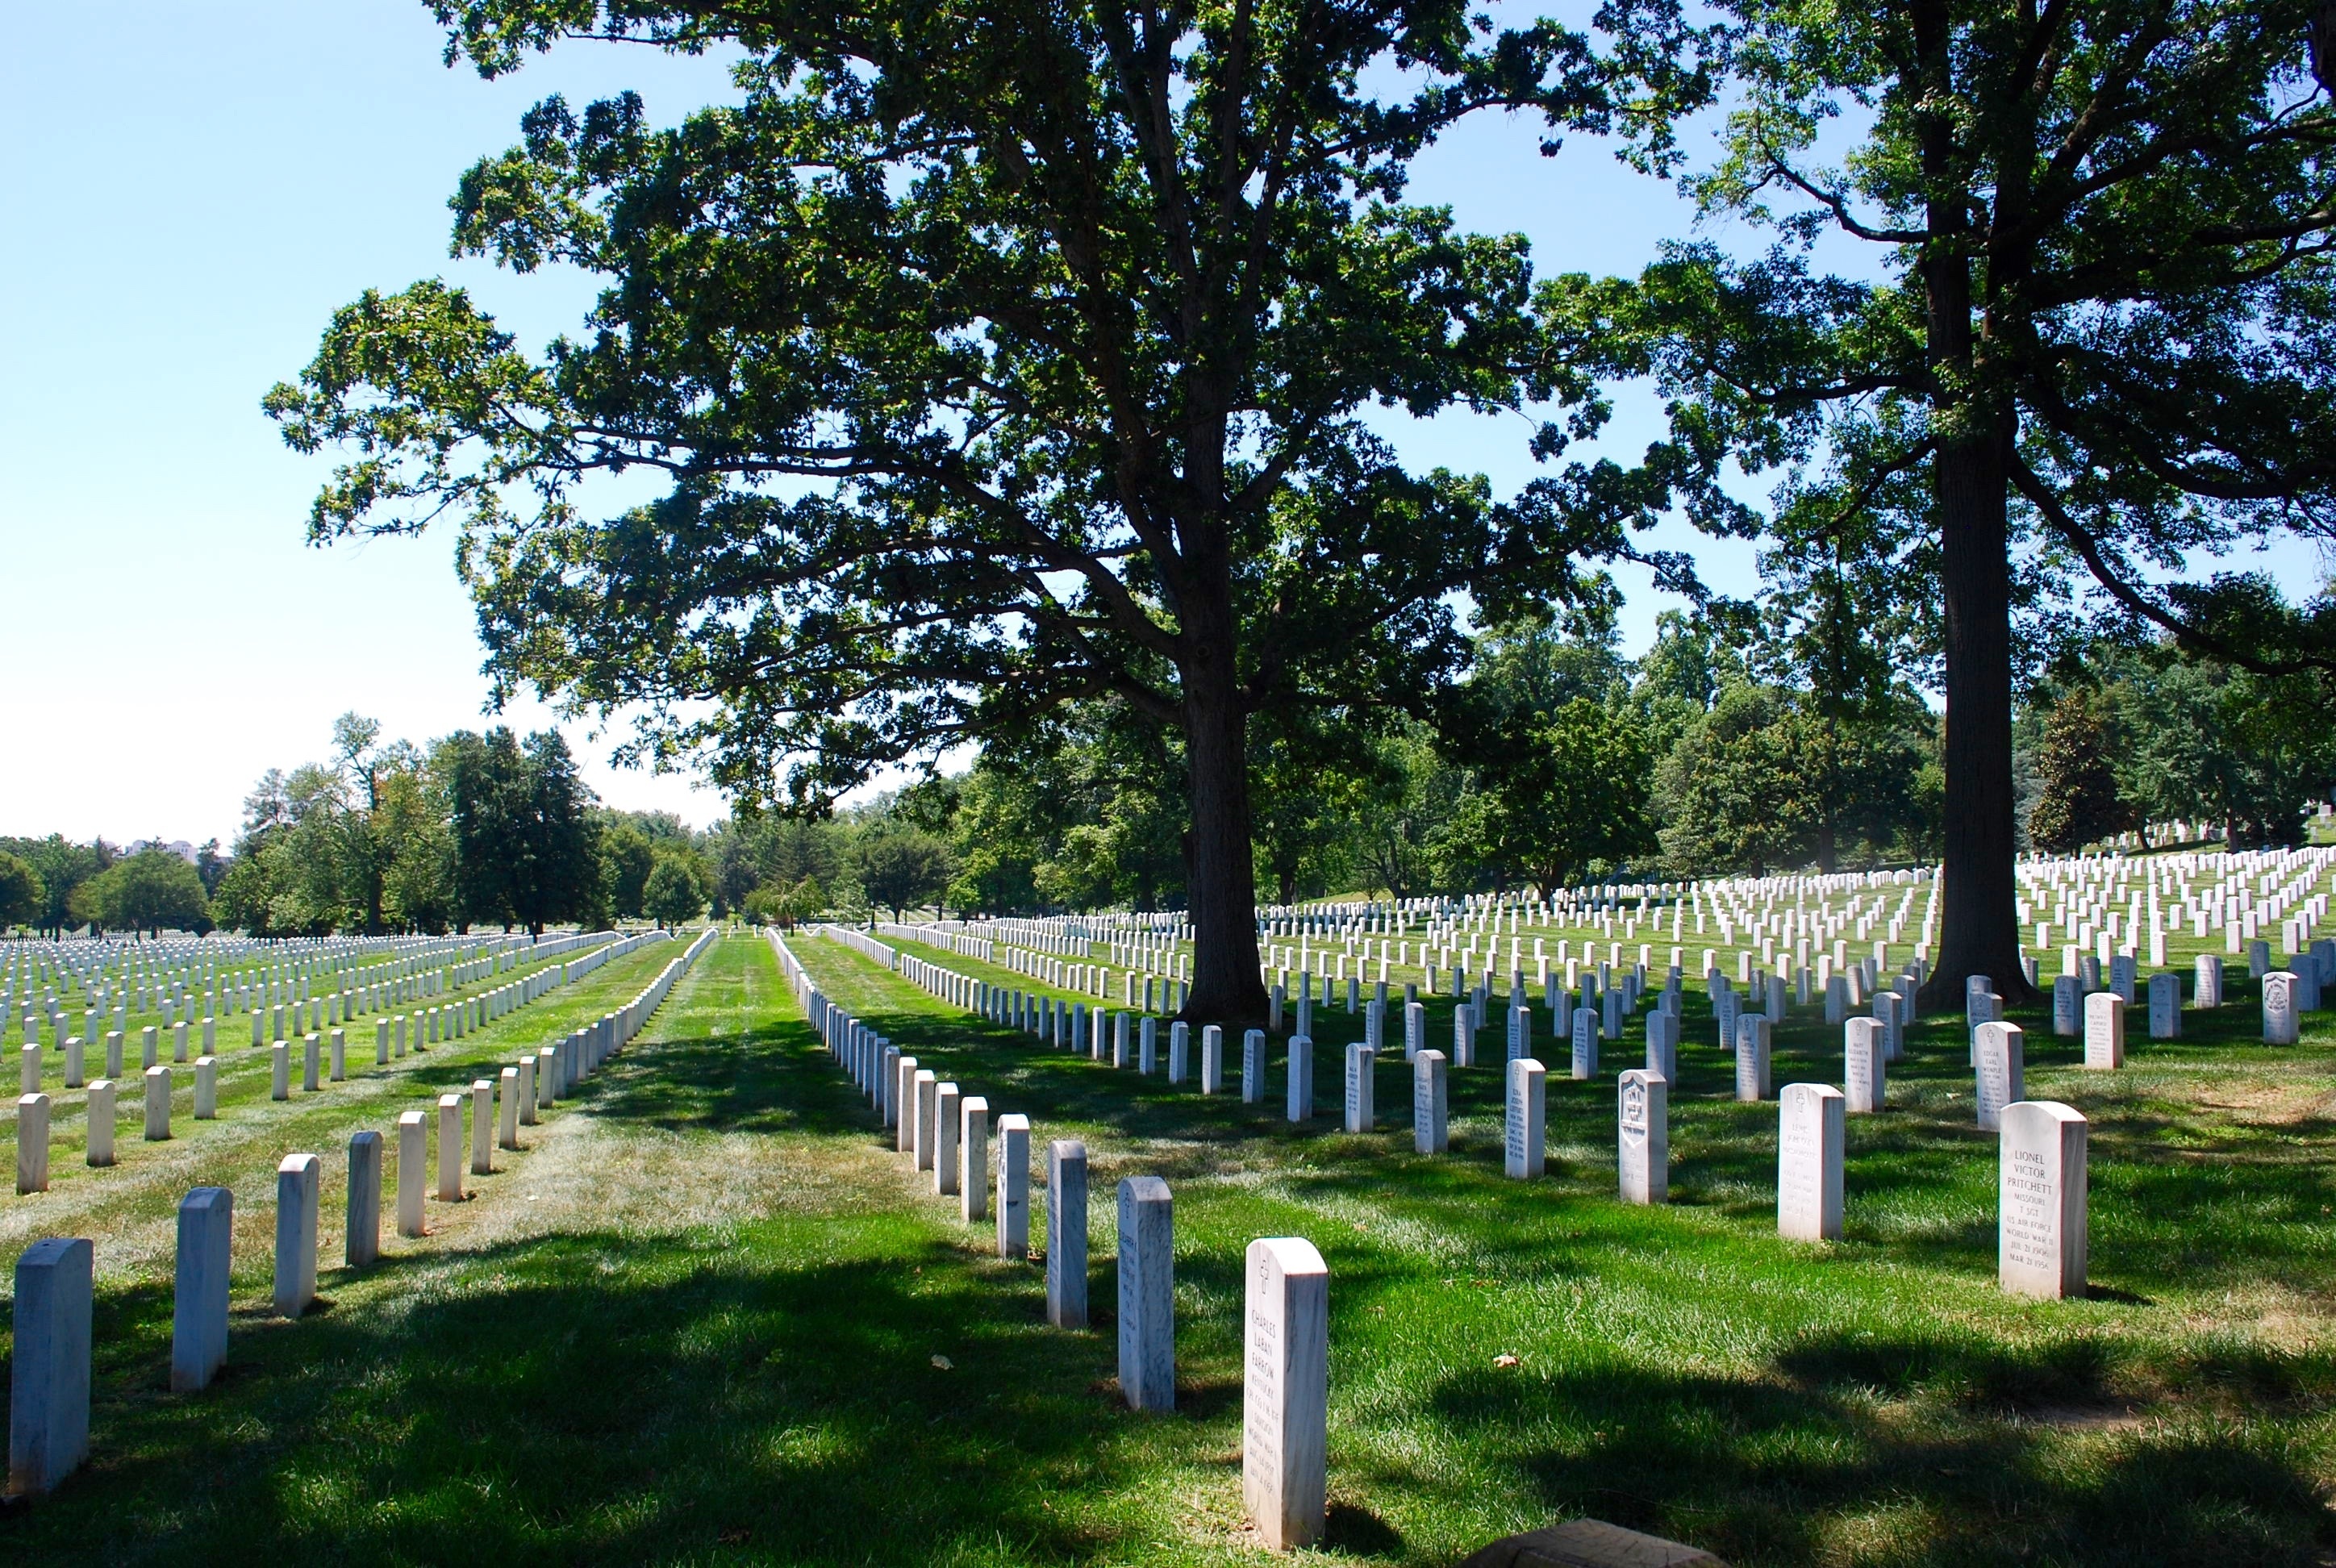
tree, flower, monument, military, soldier, cemetery, garden, death, washington, national, memorial, graveyard, patriot, shrub, headstone, honor, estate, respect, brave, heroes, veteran, virginia, arlington